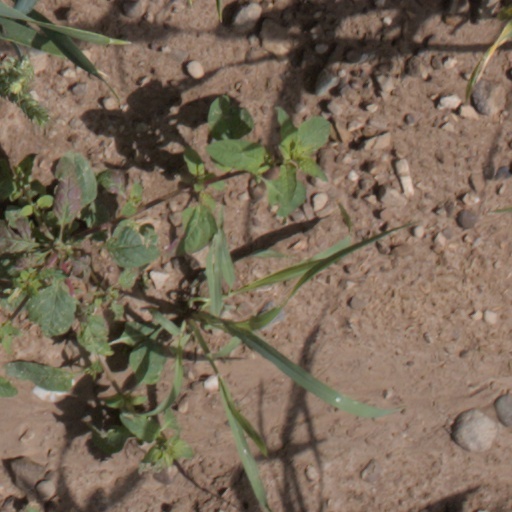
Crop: wheat